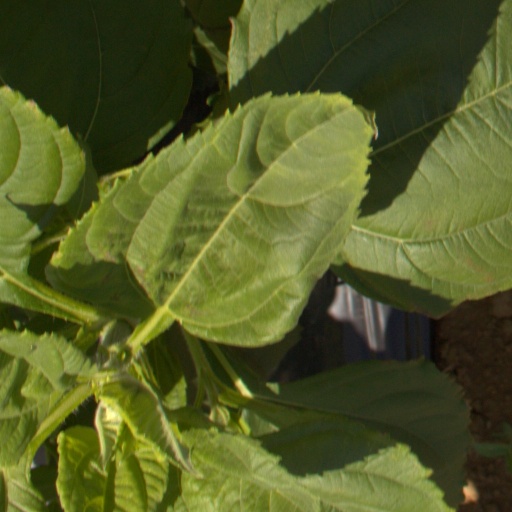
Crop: Jerusalem artichoke